Tibor Józef Pusztai

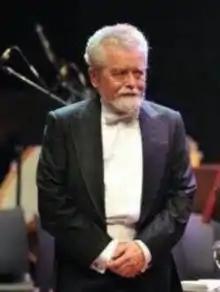
Tibor Pusztai during a concert.

Tibor Józef Pusztai (23 December 1946 – 10 January 2018) was a Hungarian violinist, composer, conductor, and teacher. He directed and performed with various orchestras around the world, winning multiple awards thanks to his performances and compositions. Tibor Pusztai died on January 10, 2016.